Typhoon Hagupit (2008)

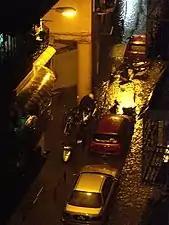
Flooding in Macau during Hagupit.

Typhoon Hagupit made landfall near Maoming in Guangdong Province of the People's Republic of China at 6:45 a.m. local time on September 24. 10 were killed, and 2 remain missing after the storm, mostly in Guangdong province. At least 18,500 houses were destroyed and total economic losses reached ¥6.3 billion (US$923.7 million). More than 28 thousand people were evacuated because of the storm, 17,324 people from Yangjiang, and about 11,000 from Xuwen County. Trees and billboards near Maoming sustained damage, and 51,000 ships carrying 200,000 crew were recalled back to port. Schools were also closed in Zhanjiang. A total of 17 people were killed, with two others listed as missing.